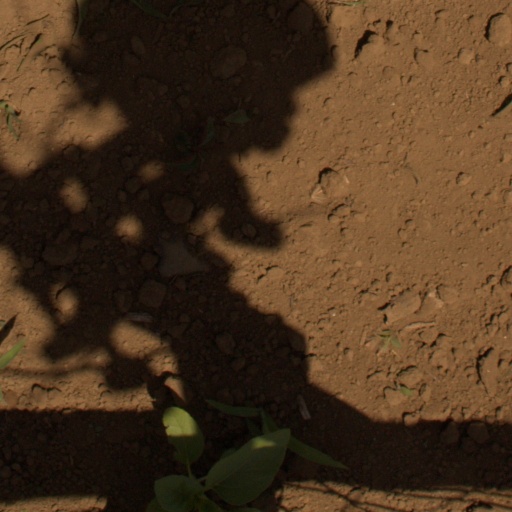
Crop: Jerusalem artichoke